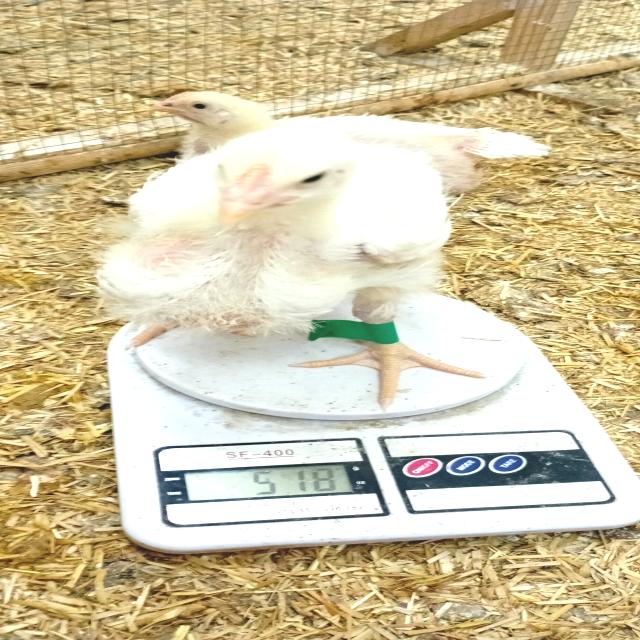
Weight: 518 g